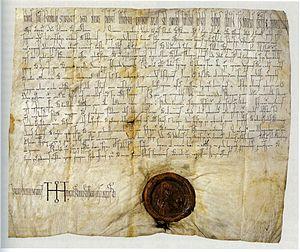
Saint Adalbert de Magdebourg, né vers 910, probablement en Lotharingie, et mort le 20 juin 981 à Zscherben près de Mersebourg en Saxe, est un missionnaire et historiographe qui fut le premier archevêque de Magdebourg de la création de l'archidiocèse en 968 jusqu'à sa mort. Il est donc vénéré par la tradition chrétienne comme un apôtre des Sorabes et des Russes
Le diocèse de Magdebourg est un diocèse catholique romain d'Allemagne, dont les frontières coïncident aujourd'hui avec celles du Land de Saxe-Anhalt. Il a son siège à la cathédrale Saint-Sébastien de Magdebourg, et est suffragant de l'archidiocèse de Paderborn, à partir duquel il a été créé en 1994.
La principauté archiépiscopale de Magdebourg ou archevêché de Magdebourg fut un État du Saint-Empire romain germanique. Les archevêques de Magdebourg qui relevaient du duché de Saxe, obtinrent l'immédiateté impériale comme seigneurs temporels de la principauté épiscopale au XIIᵉ siècle. Le siège de la principauté et de l'archidiocèse aujourd'hui disparu était à Magdebourg sur l'Elbe.